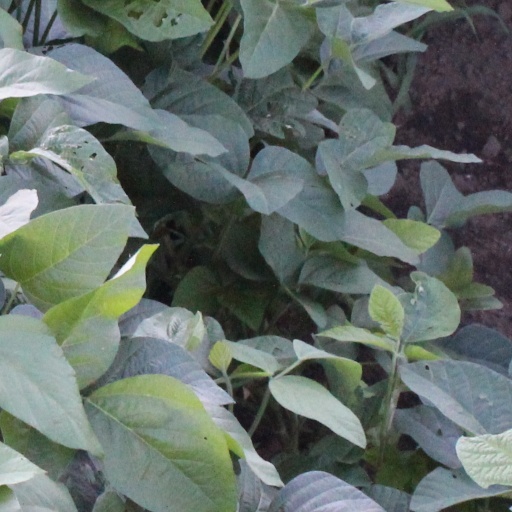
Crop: soybean